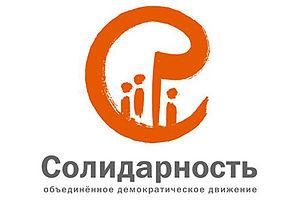
Solidarnost est un parti politique libéral russe fondé par des membres de l'opposition dont Vladimir Boukovski, Boris Nemtsov et Garry Kasparov, activement dirigé par des personnalités opposées fermement au président du gouvernement, Vladimir Poutine, à l'image de Ilya Iachine.